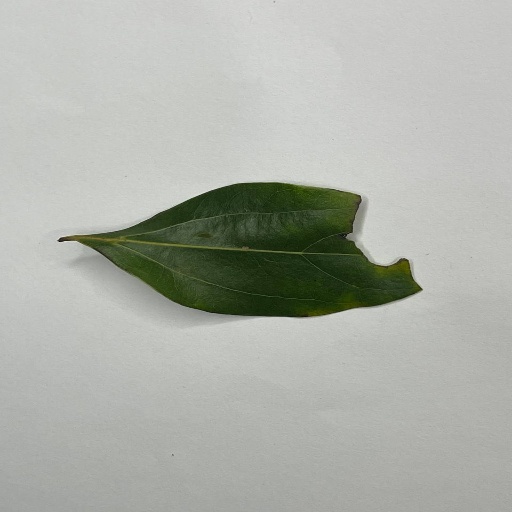
Species: Camphor
Leaf condition: Shot Hole